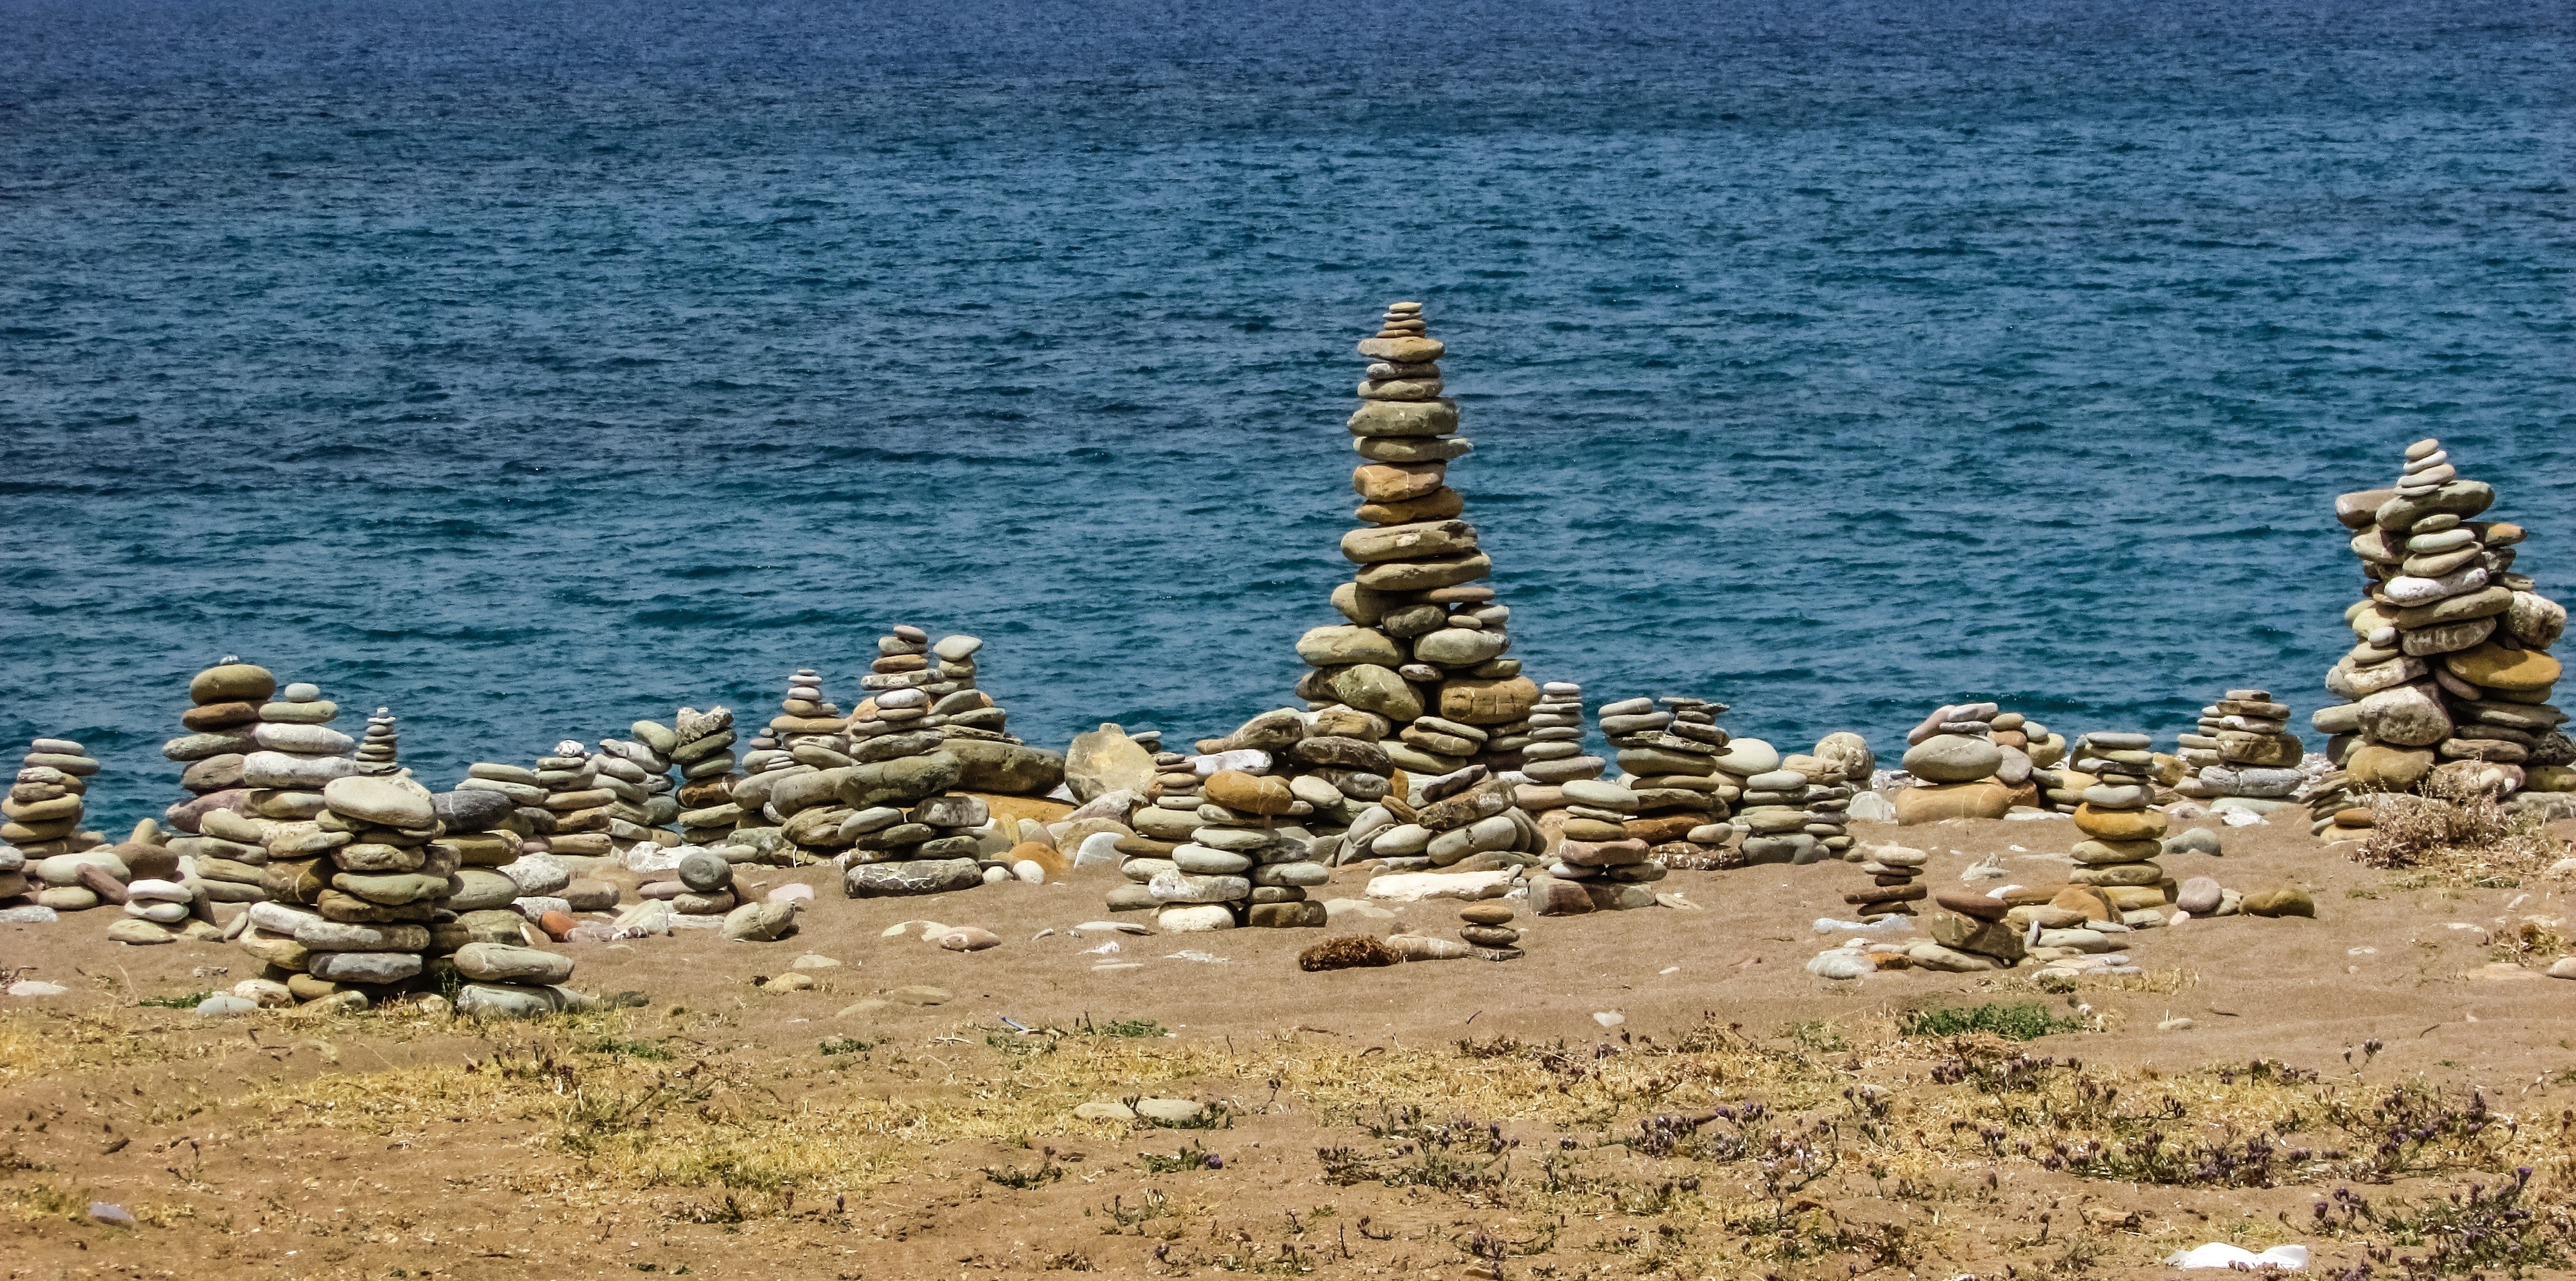
beach, sea, coast, nature, sand, terrain, national park, stones, cyprus, akamas